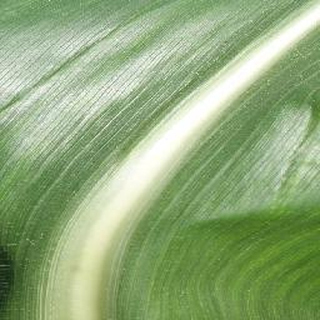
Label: healthy_corn